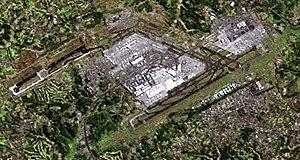
L'aéroport international de Narita, code AITA : NRT • code OACI : RJAA, est un aéroport international situé à Narita, dans la préfecture de Chiba au Japon. Il est l'un des deux principaux aéroports du Grand Tokyo, l'autre étant l'aéroport international Haneda de Tokyo. Il reçoit la plupart des vols internationaux contrairement à l'aéroport international Haneda situé bien plus près de Tokyo qui reçoit les vols intérieurs. Il est situé à une soixantaine de kilomètres à l'est de la capitale et jusqu'en 2004, il était connu comme le New Tokyo International Airport. En 2007, il était le vingt-quatrième aéroport mondial en volume de trafic total avec plus de 35 millions de passagers qui y ont transité ainsi que le huitième aéroport mondial pour le trafic international avec plus de 32 millions de passagers dans des vols internationaux en 2008.